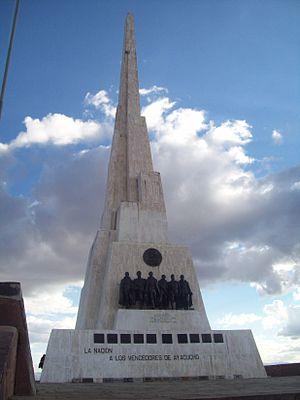
Le Pérou dispose d'un important réseau de parcs nationaux, de réserves naturelles et de lieux historiques nationaux. L'ensemble de ces sites couvre une superficie de 18 283 508 ha, soit 14 % du territoire péruvien.